Cowpea

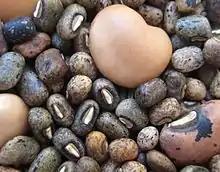
Seeds from the wild-type cowpea are much smaller than the cultivated varieties

The optimum temperature for cowpea growth is , making it only available as a summer crop for most of the world. It grows best in regions with an annual rainfall between . The ideal soils are sandy and it has better tolerance for infertile and acid soil than most other crops. Generally, for the erect varieties and for the climbing and trailing varieties. The seeds can be harvested after about 100 days or the whole plant used as forage after about 120 days. Leaves can be picked from 4 weeks after planting.